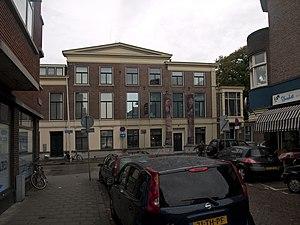
La Collection Mesdag est un musée d'arts visuels situé à La Haye comprenant des objets d'art, dont un vaste ensemble de peintures du XIXᵉ siècle et des céramiques japonaises.